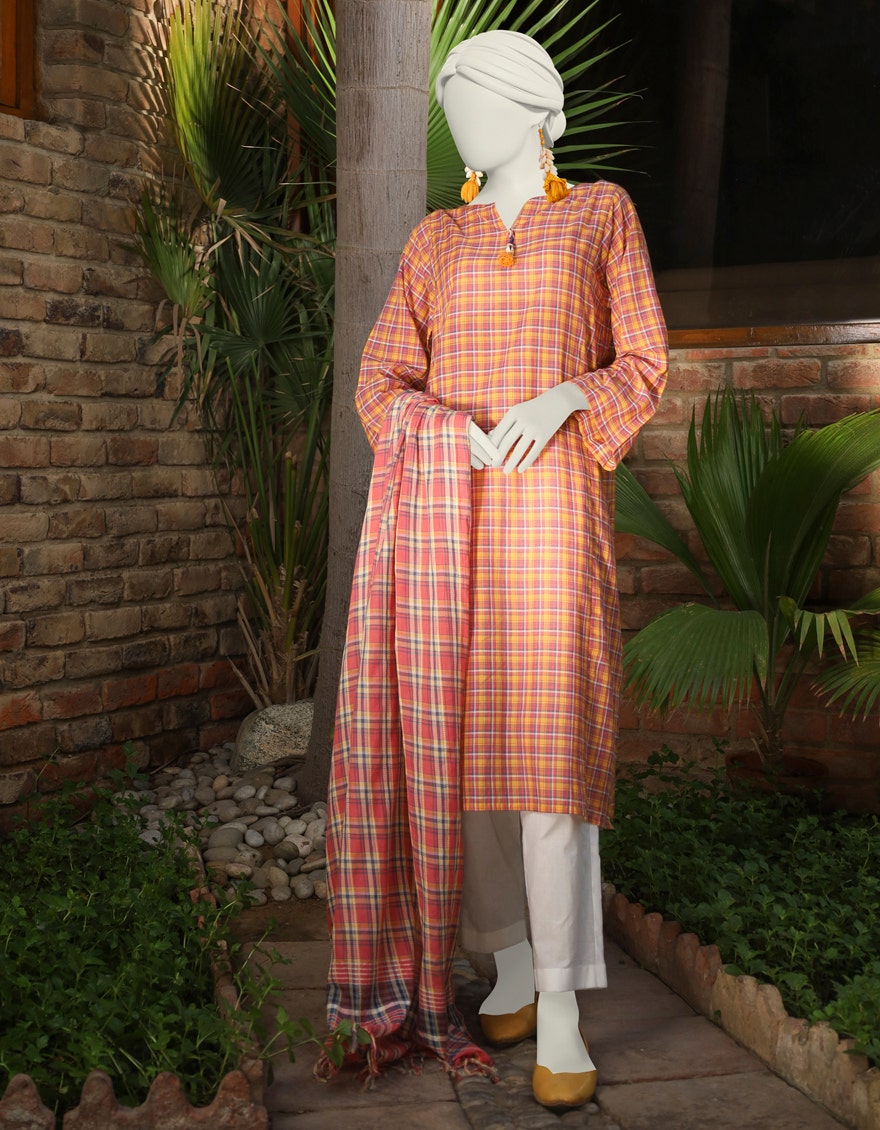
orange multi check cotton tunic with dupatta